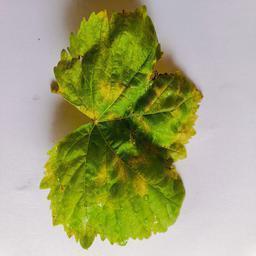
Label: Downy Mildew